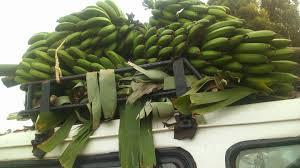
Gari hili ni la rangi nyeupe,limebeba mikunga ya ndizi ambayo imefungwa juu yake. Ndizi hizo ni za rangi ya kijani kibichi na imefungwa na kamba. Kando yake kuna miti mirefu ambayo inaonekana.